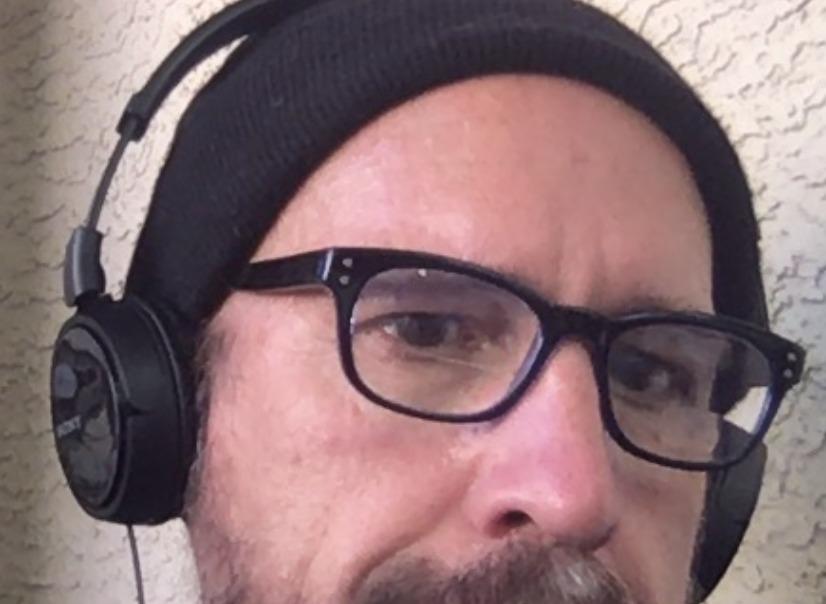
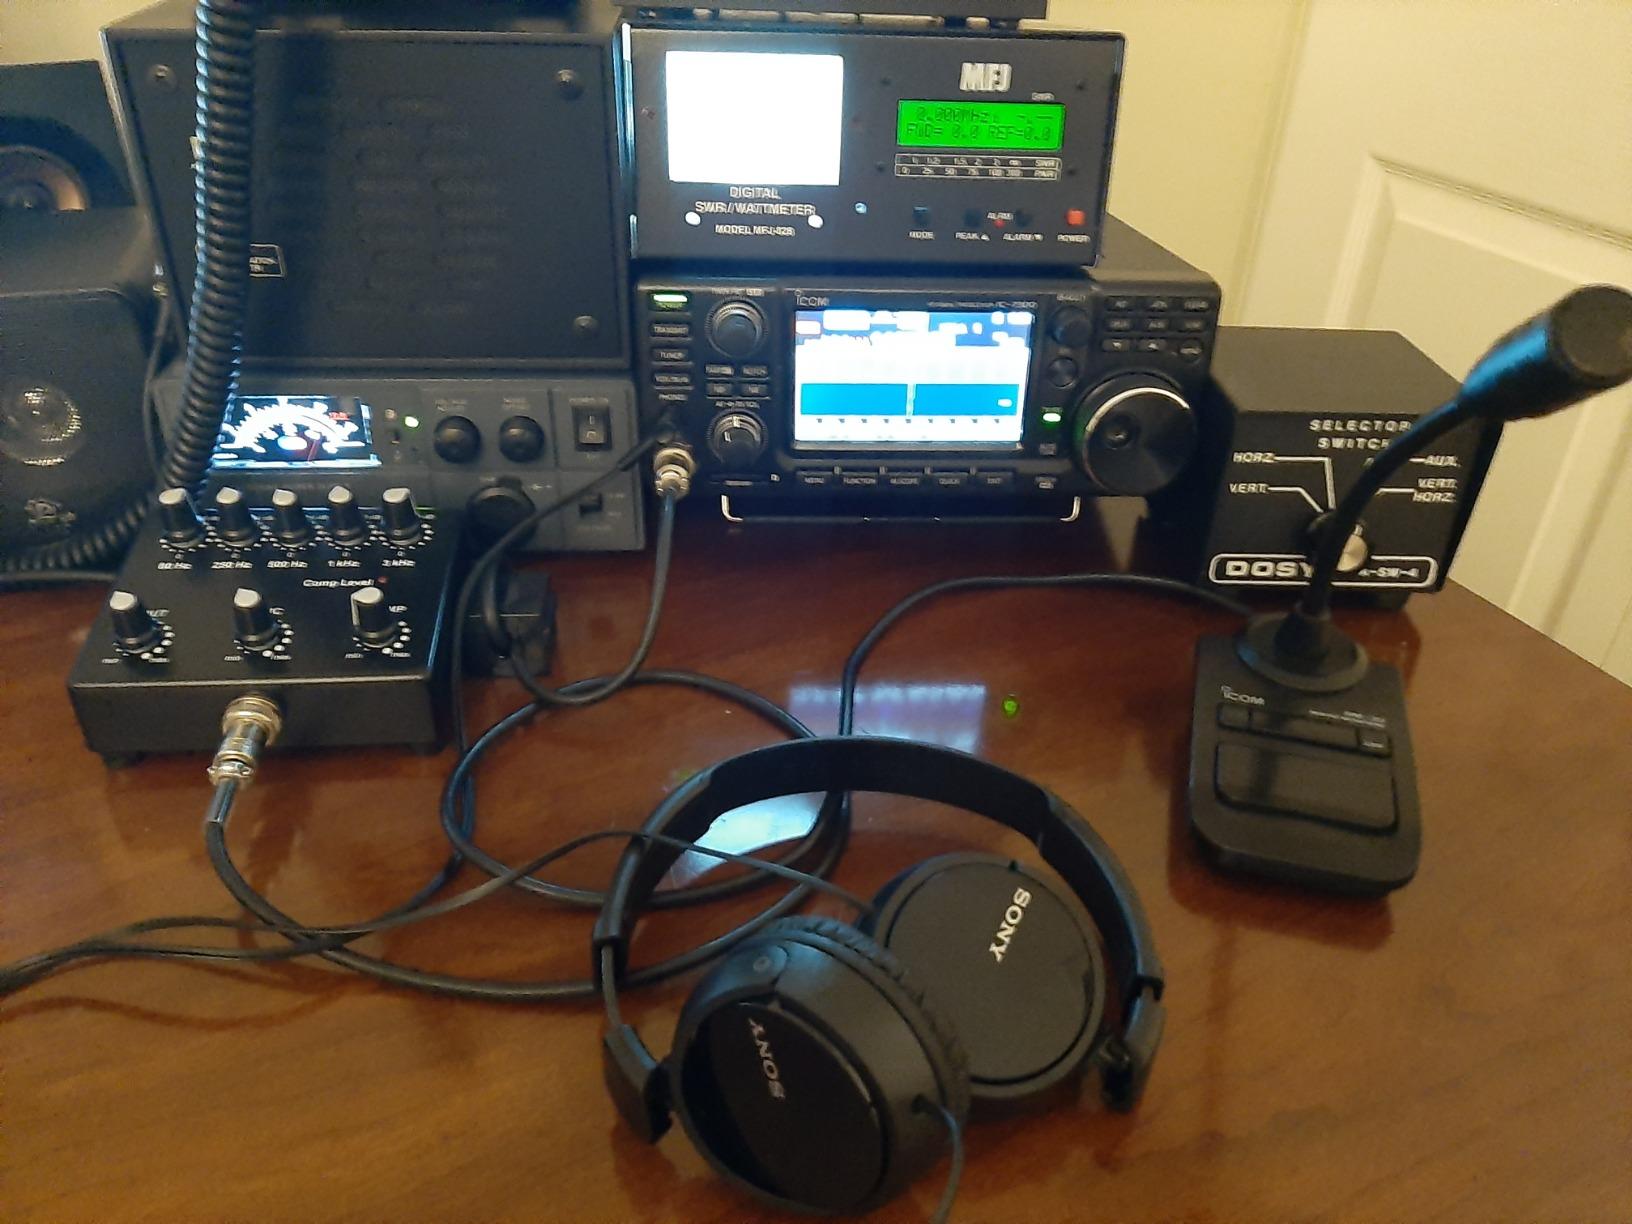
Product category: headphones
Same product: yes